Don Nelson

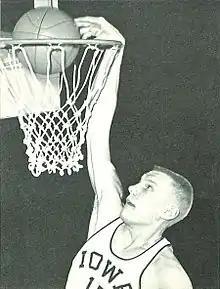
Nelson playing for Iowa, 1962

In the era when NCAA freshman weren't allowed to play varsity, Nelson was joined on the Iowa campus by future Hall of Famer Connie Hawkins in 1960. However, after playing for the freshman Iowa team in 1960–1961, Hawkins was embroiled in the 1961 college basketball gambling scandal and left Iowa. Hawkins was never charged with a crime and was later reinstated by the NBA, who had banned him.